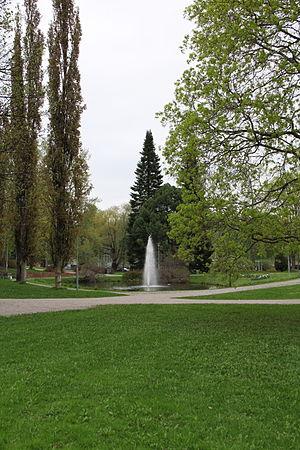
Kartano est un quartier de la ville de Lahti en Finlande.
Le parc de Fellman est un parc du quartier de Kartano à Lahti en Finlande.